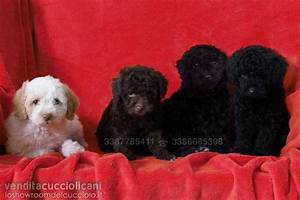
Label: cane